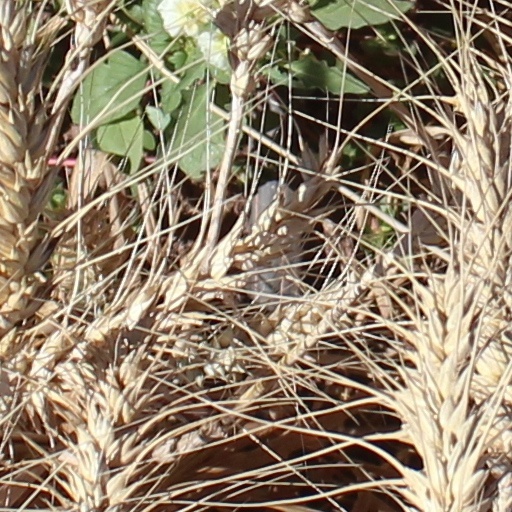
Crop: wheat